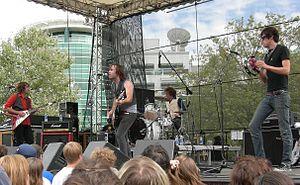
The Blakes est un groupe de rock indépendant américain formé en 2001 à Seattle. Il ne compte à l'heure actuelle qu'un seul album non auto-produit et commercialisé internationalement.